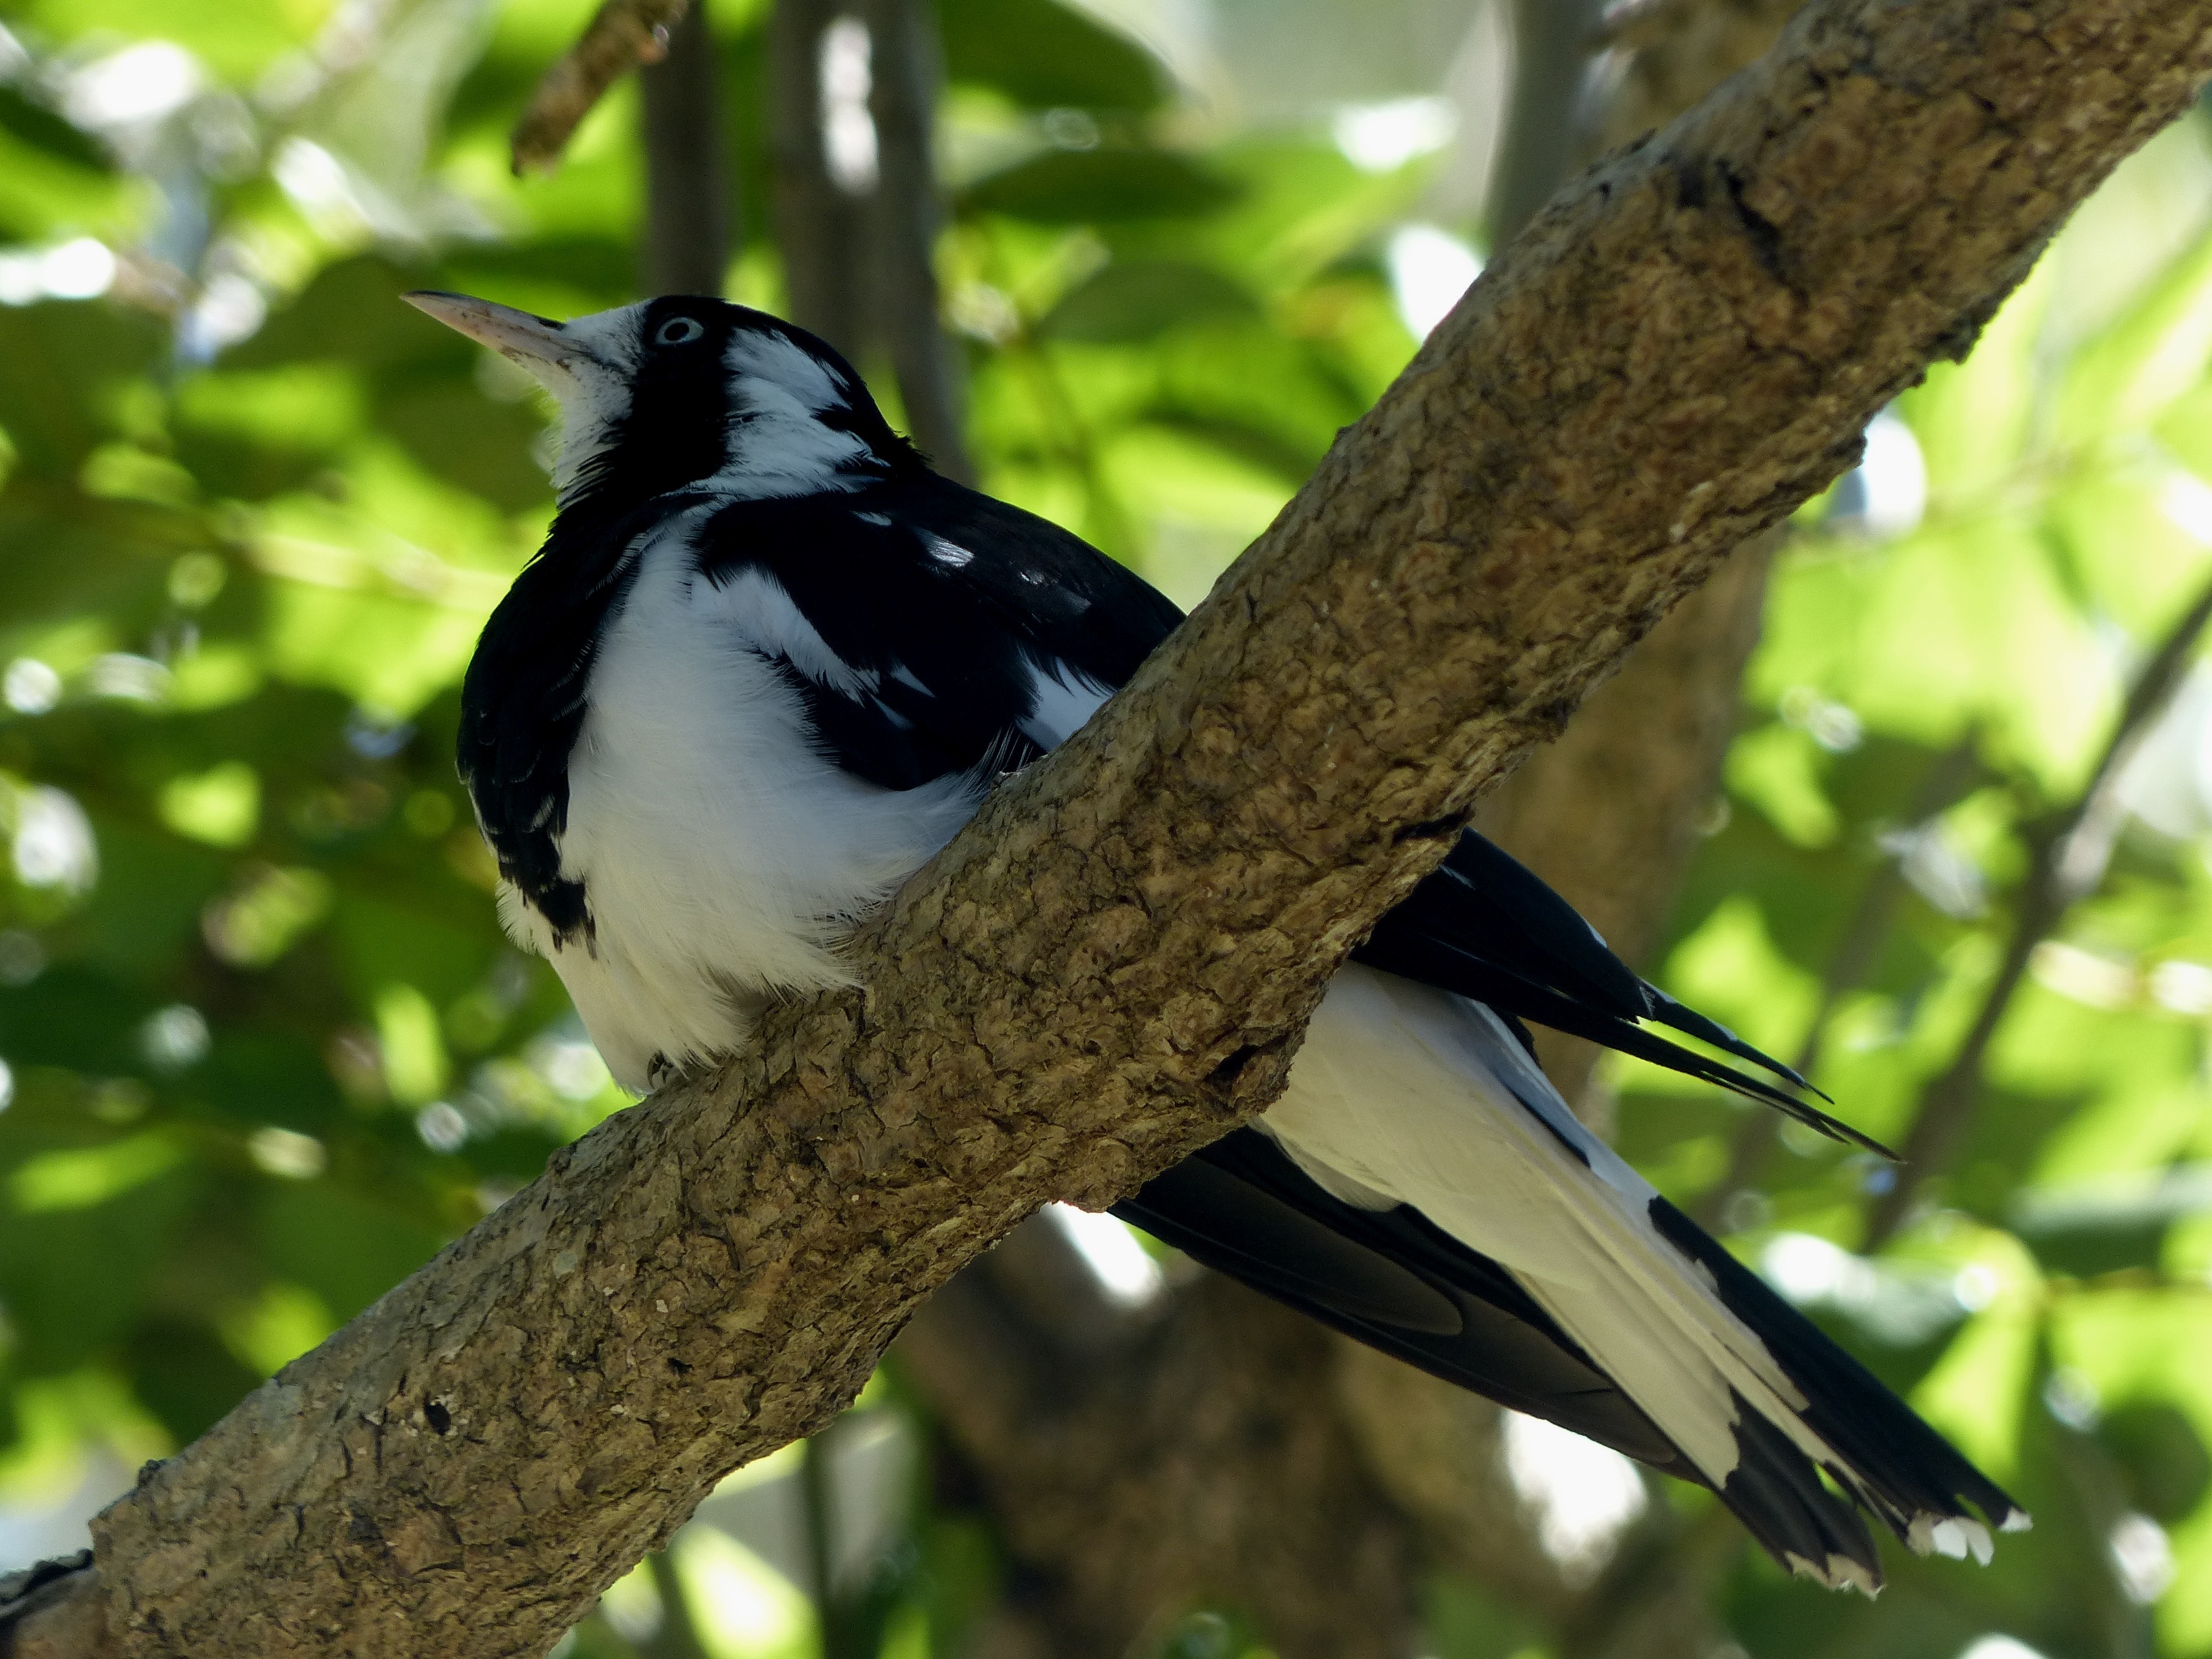
nature, outdoor, wilderness, branch, bird, flower, animal, fly, wildlife, wild, beak, mammal, freedom, feather, avian, fauna, majestic, wings, vertebrate, creature, magpie, eurasian magpie, perching bird, magpie lark, mud lark